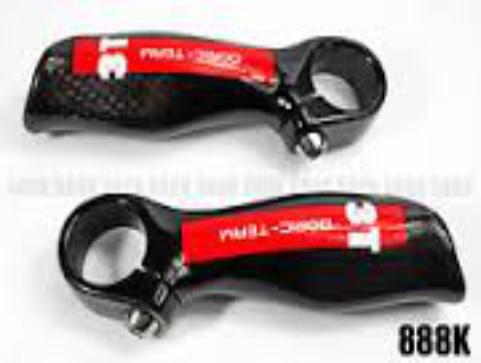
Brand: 3t cycling
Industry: Sports